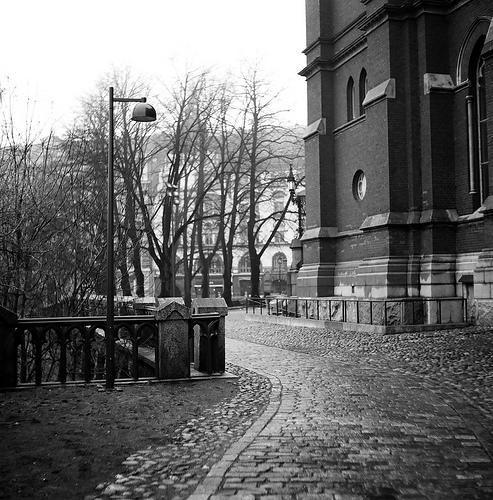
Weather: rain or strom